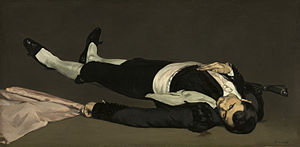
Udslidt / Tilblivelsestidspunkt
Edouard Manet, Den døde Toreador, 1864-1865, National Gallery of Art.
Udslidt er et maleri fra 1889 malet af H.A. Brendekilde. Maleriet befinder sig på Brandts i Odense.